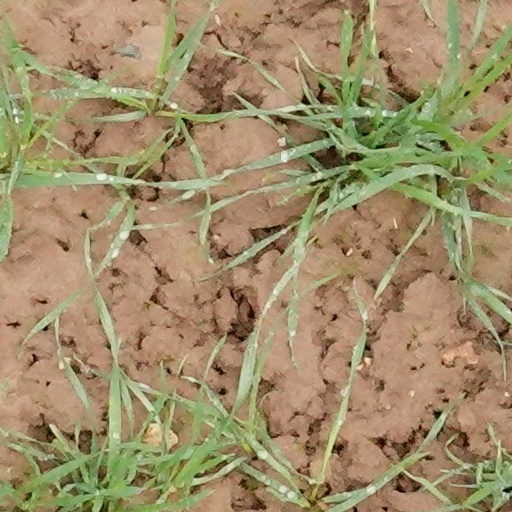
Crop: wheat